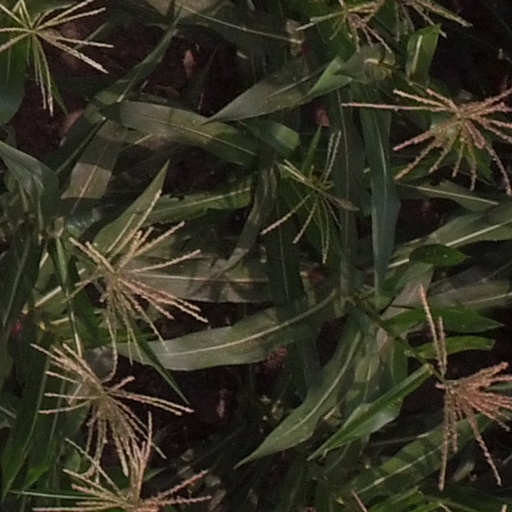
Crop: maize; corn